Semblance analysis

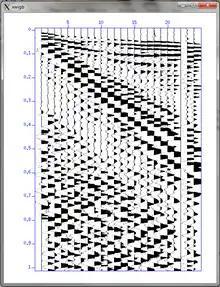
Uncorrected data showing hyperbolic curve.

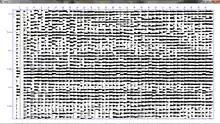
Corrected data.

Semblance analysis allows for the refinement of seismic data. This is done by developing a velocity spectra display to determine the velocity through different layers at depth. The easiest way to accomplish this is by recording the normal incidence path (NIP). The NIP is where you have the shot and the geophone in the same location and the path taken by the recorded sound waves is perpendicular to the boundaries between the layers. This path represents the shortest amount of time that can be taken to reach a layer and return. With this information it becomes fairly easy to calculate the velocity of the waves as they travel through each layer by using the equation for the root mean square velocity starting with the top layer and working downward.